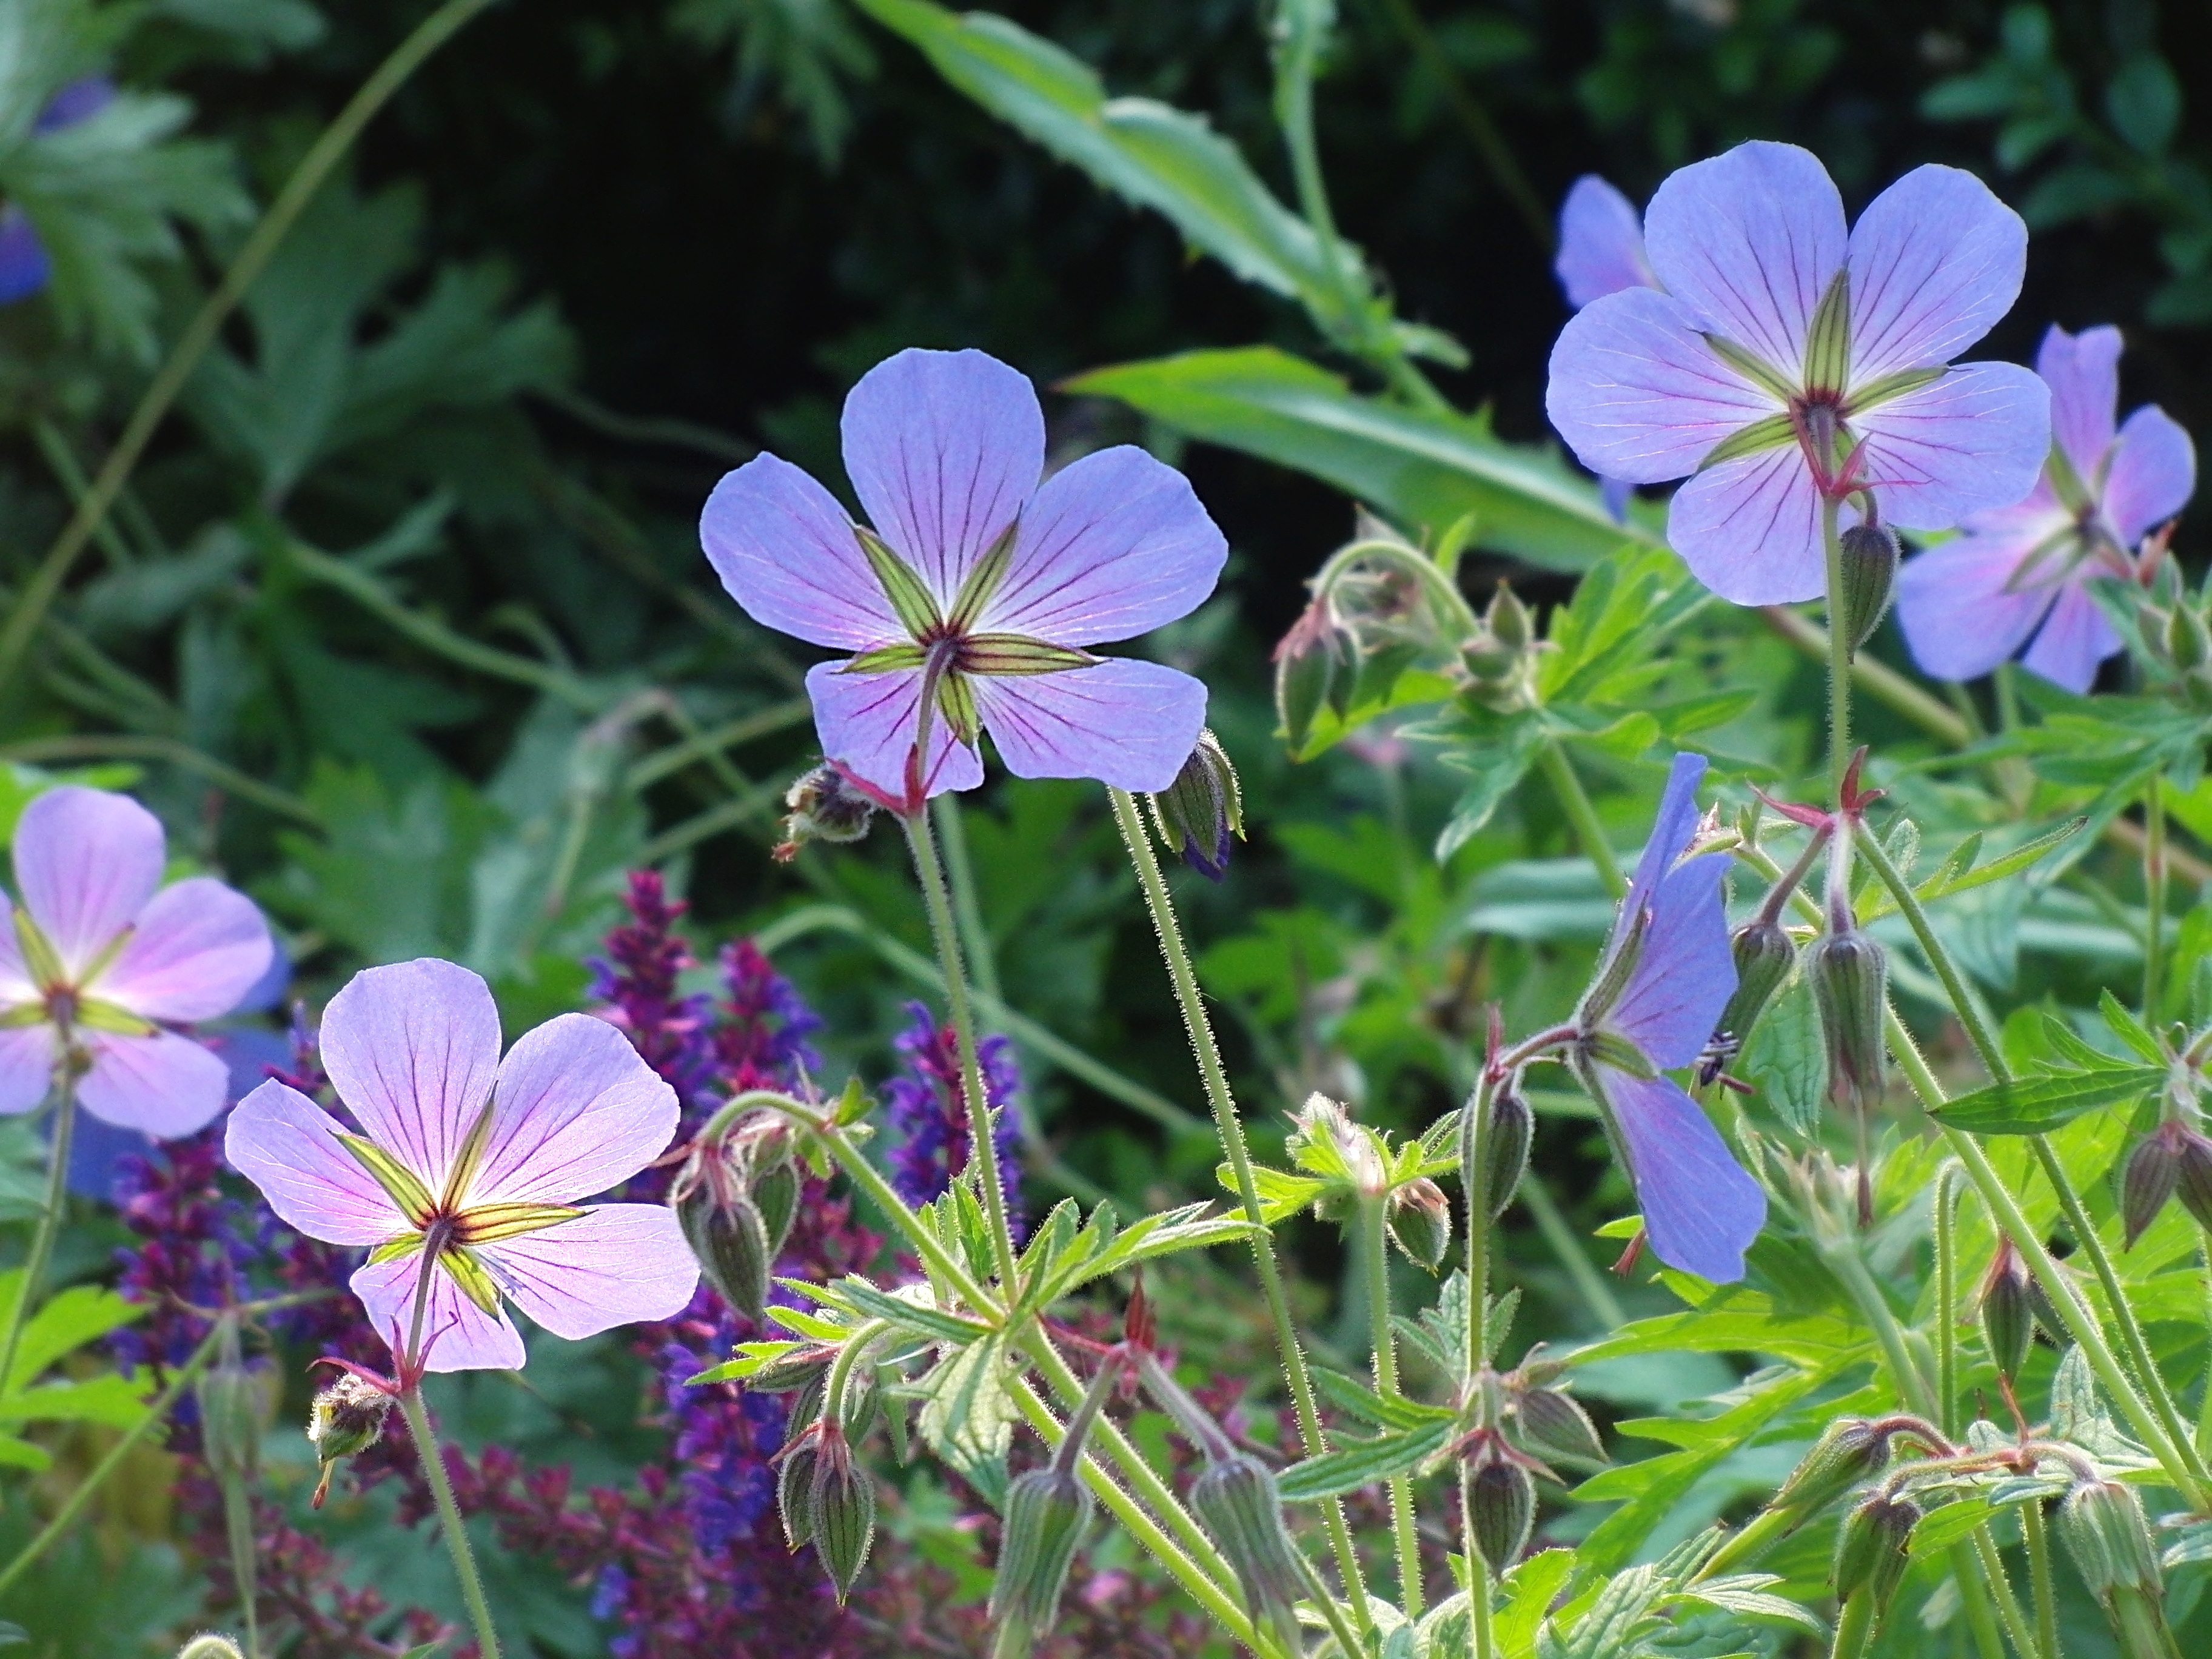
nature, plant, meadow, flower, petal, summer, botany, blue, garden, flora, wildflower, flowers, geranium, blue flowers, flowering plant, geraniaceae, geranium cinereum, annual plant, land plant, geraniales, pinkladies